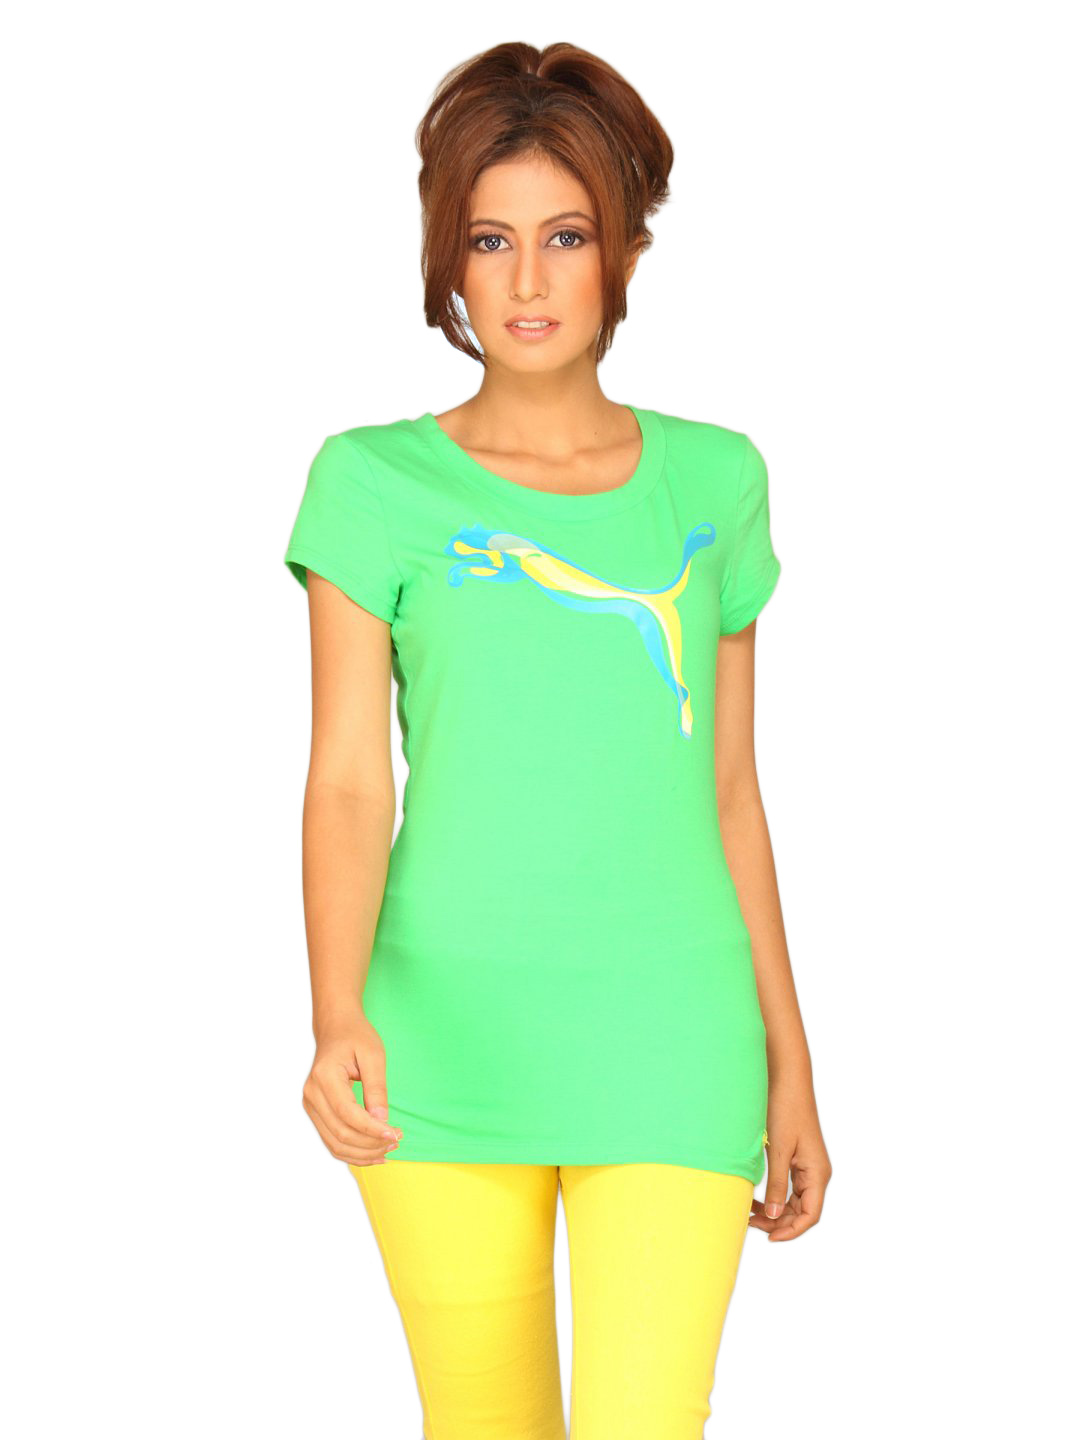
Puma Women's Graphic Logo Green T-shirt
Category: Apparel / Topwear / Tshirts
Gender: Women
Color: Green
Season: Summer 2011
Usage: Casual